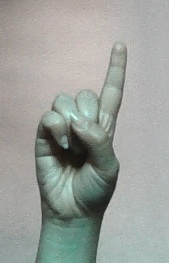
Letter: bb